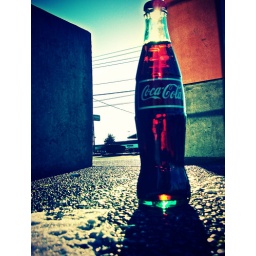
Americana in a glass bottle (Coca-Cola)